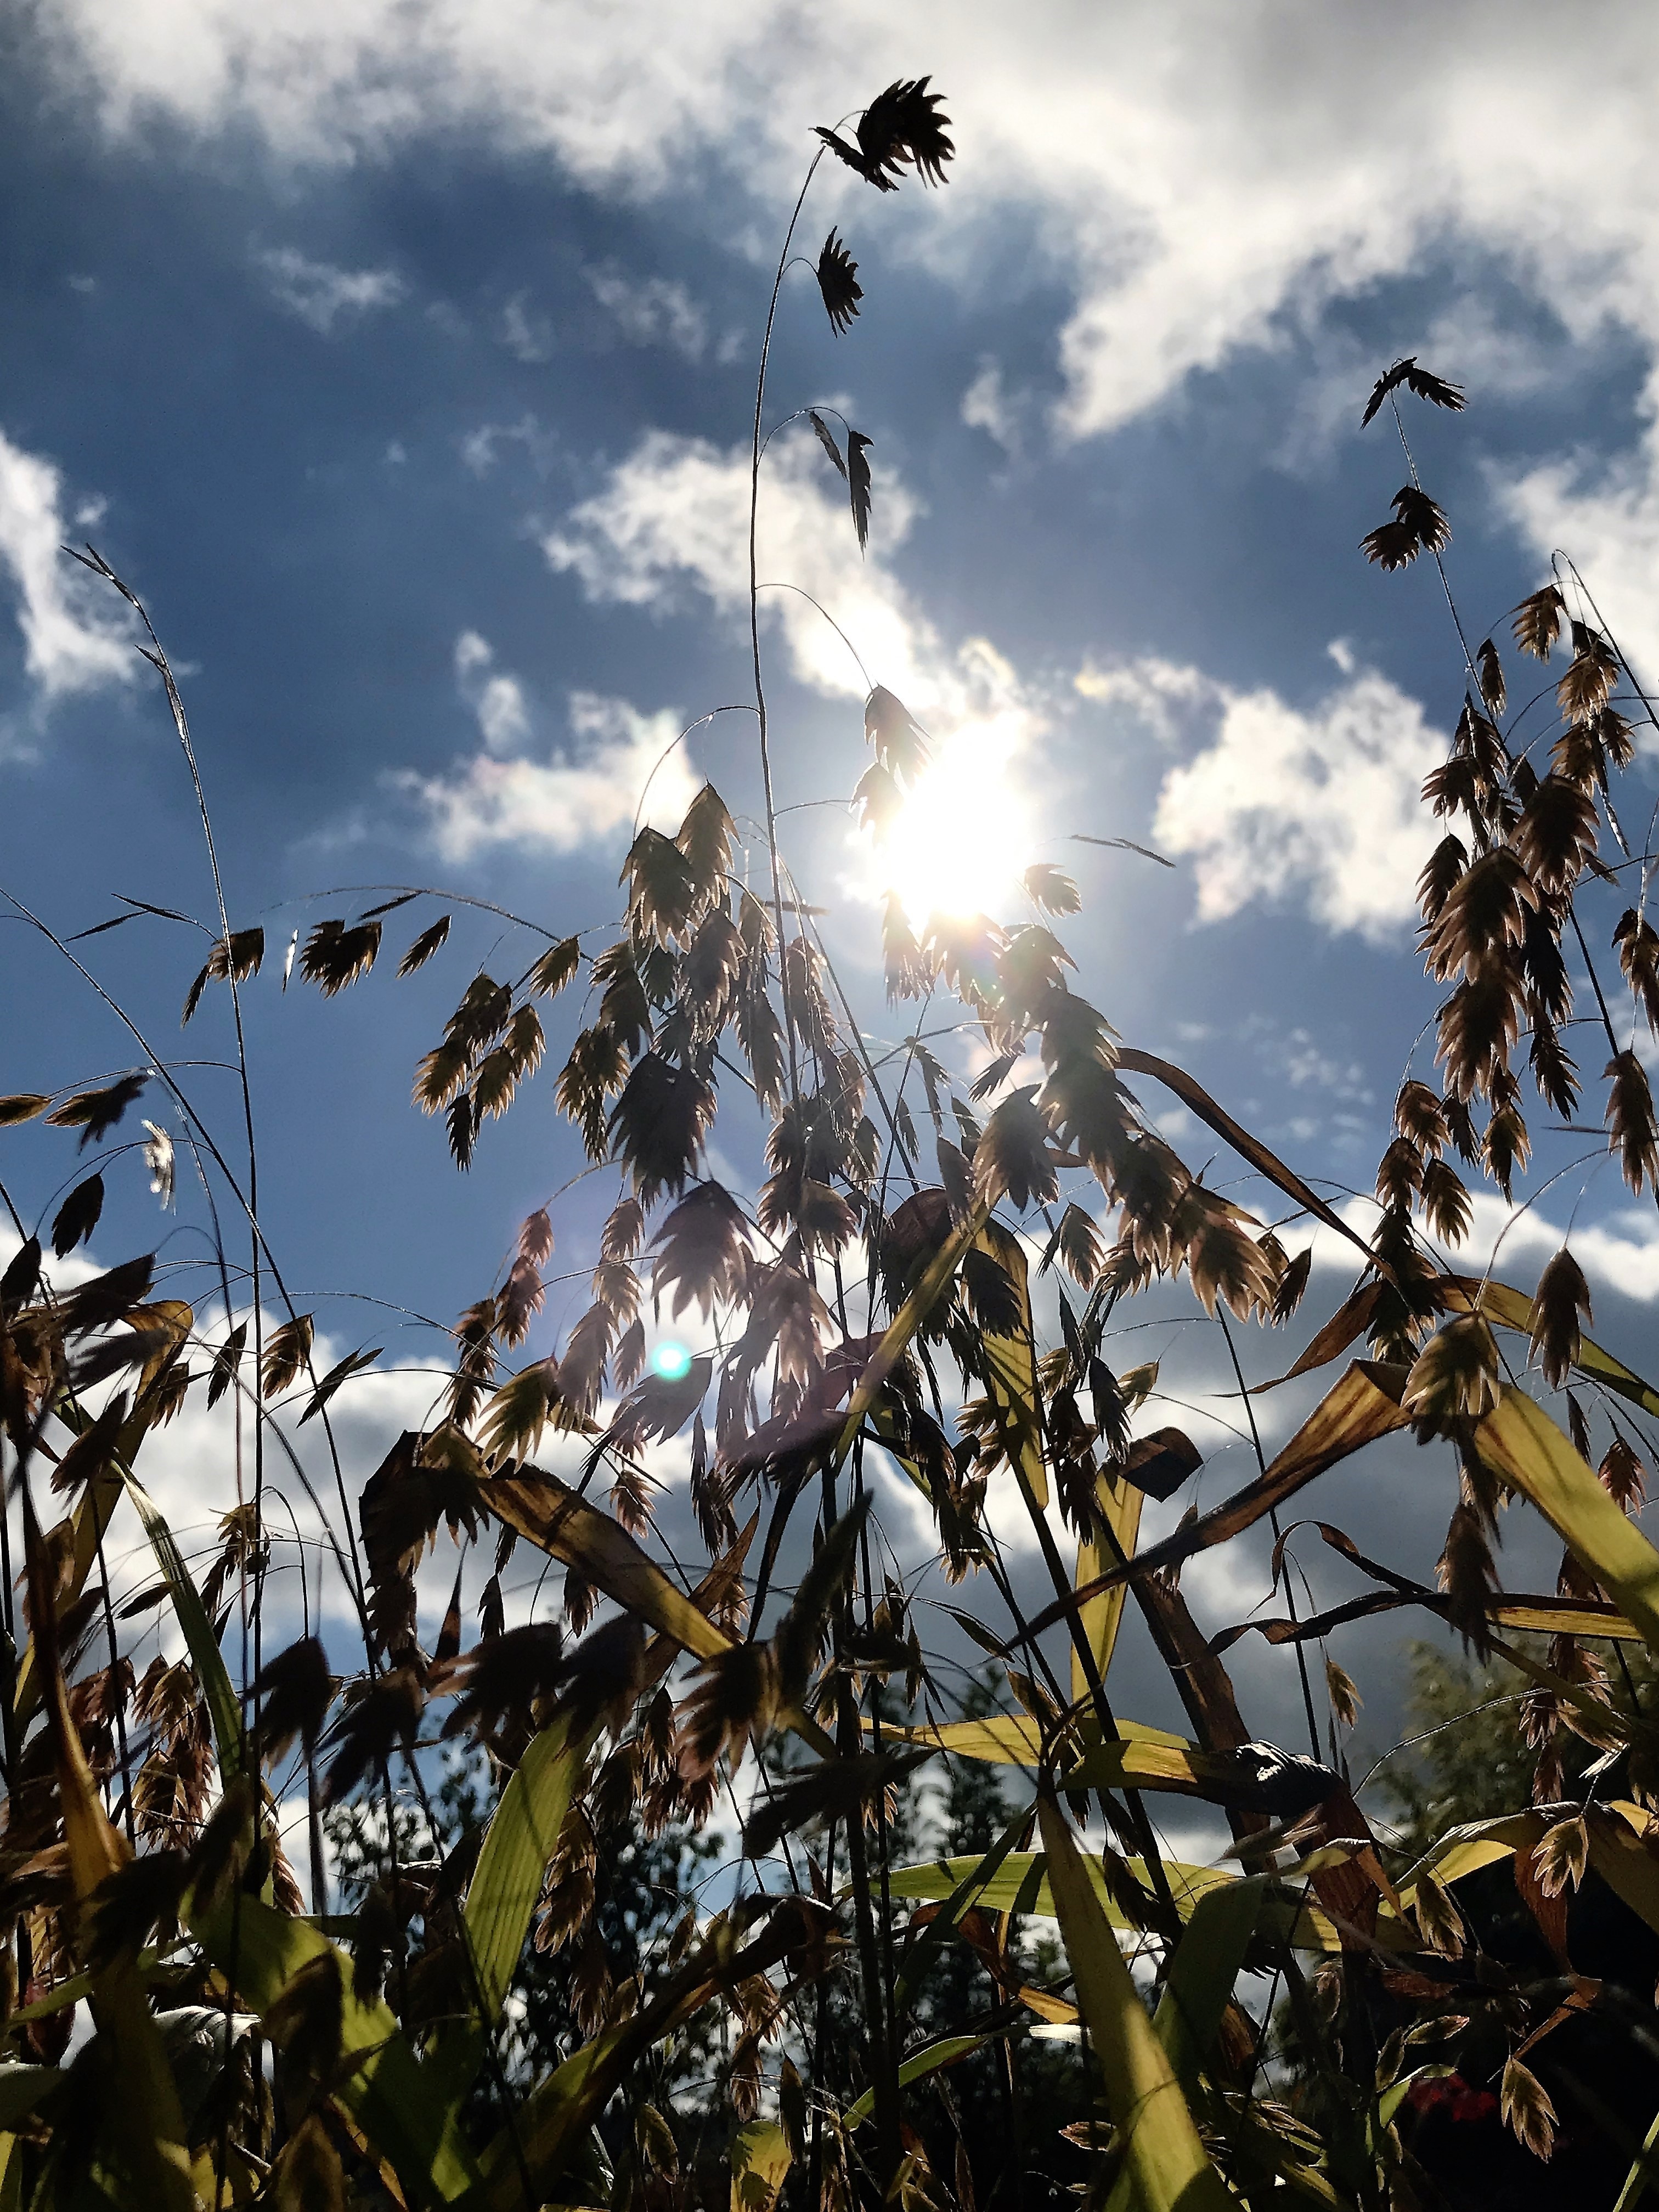
landscape, tree, nature, grass, snow, winter, cloud, plant, sky, sunlight, leaf, flower, wind, green, close, season, blade of grass, clouds, bamboo grassedit this page, aerengras, atmosphere of earth